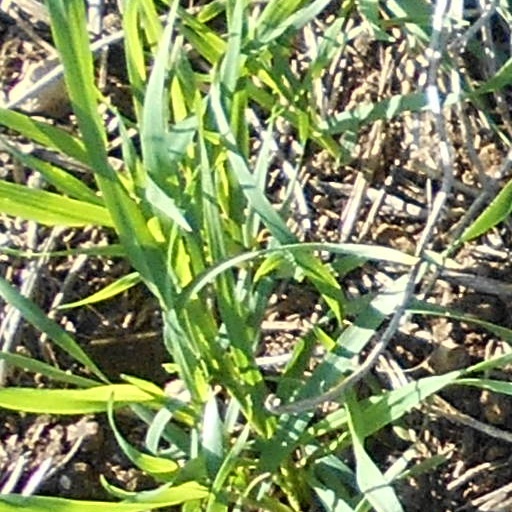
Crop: wheat